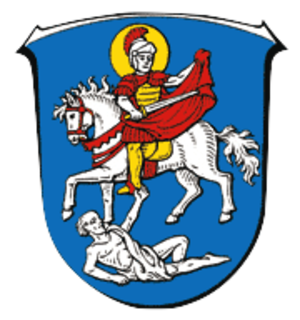
Bad Orb, une station balnéaire avec des fontaines salées, est une municipalité allemande située dans le land de la Hesse et l'arrondissement de Main-Kinzig. L’économie de la ville est dominée par les secteurs de la santé et du tourisme.